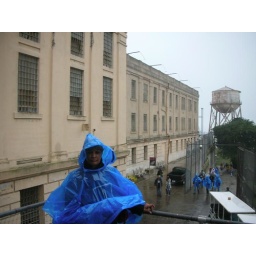
Cell block with water towers in bacckground